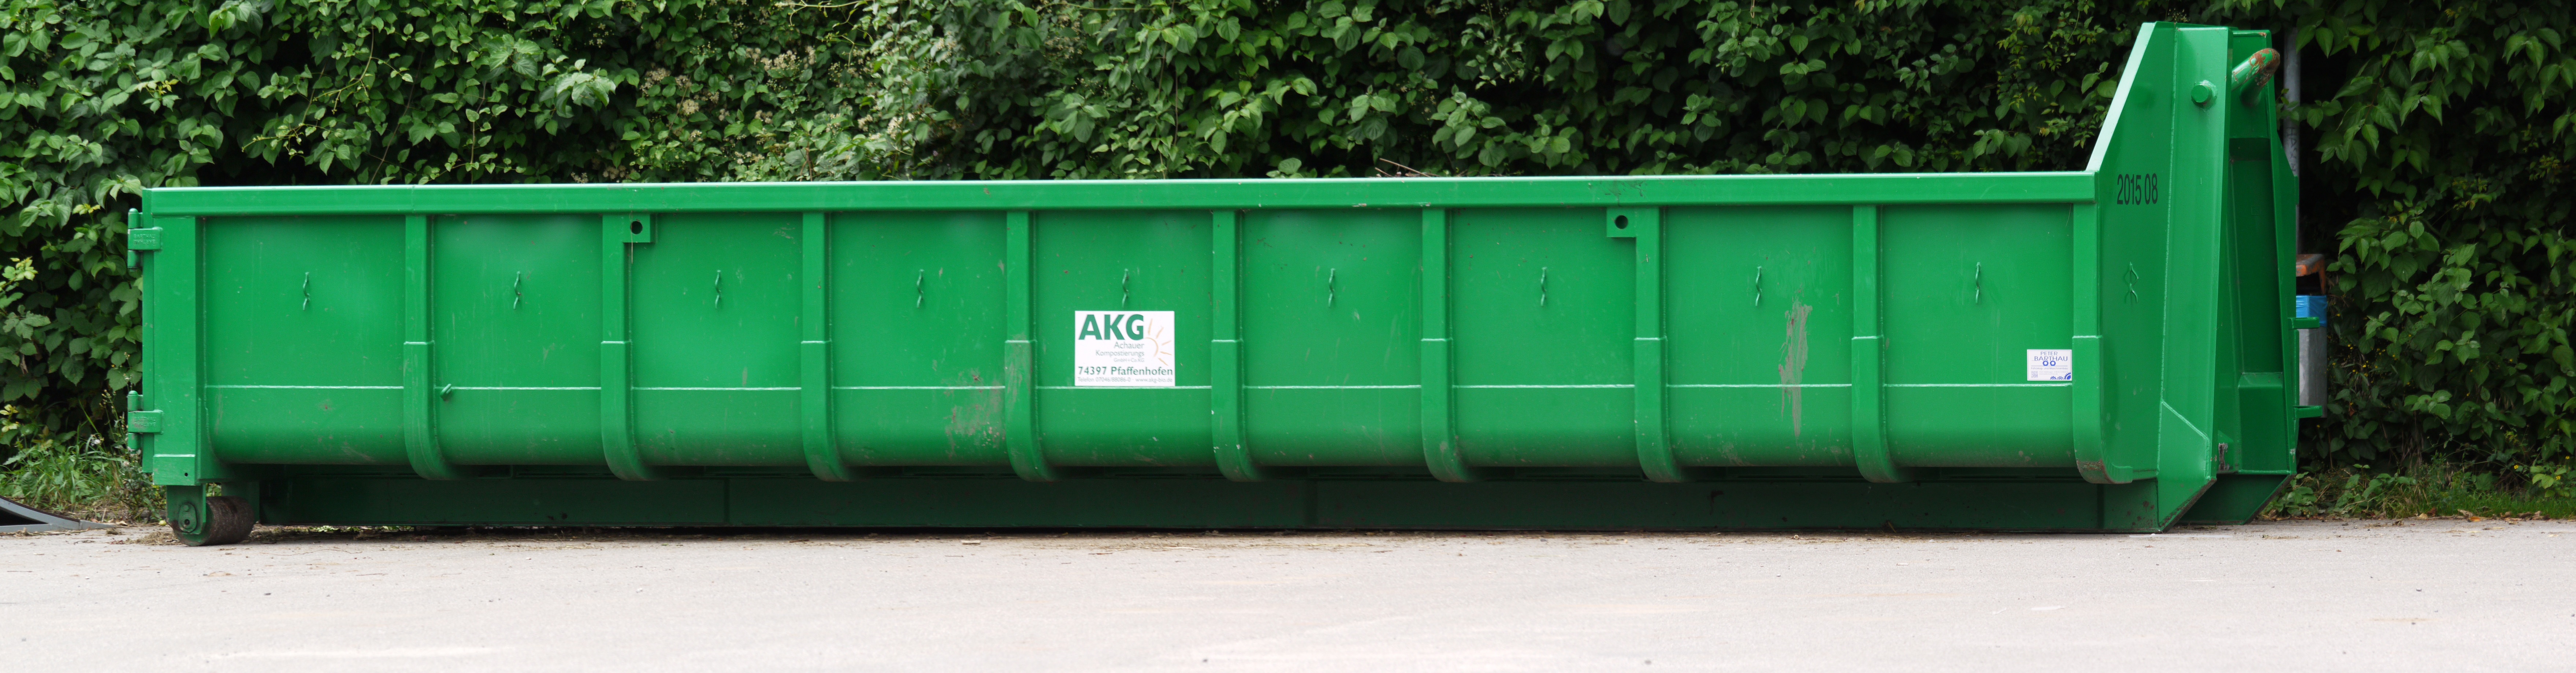
grass, fence, lawn, shed, panorama, green, collection, banner, industry, shipping container, product, aesthetic, leaves, long, container, waste, large, huge, site, relief, debris, compost, recycling, collect, tree pruning, landscape format, header, widescreen, oblong, disposal site, green waste, lawn cut, plant residues, collection point, voluminous, hazardous waste, man made object, rolling stock, outdoor structure, railroad car